Gulfton, Houston

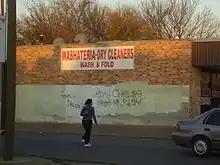
Southwest Cholos graffiti

After the 1980s economic decline and changes in the local demographics, crime increased in Gulfton. By 1988, many Houstonians referred to the neighborhood as the "Gulfton Ghetto". The area derived its name from Gulfton Drive which was described by Kim Cobb of the "Houston Chronicle" as, "one of the area's more notorious streets." In a 1988, a "Houston Chronicle" article cited police officers patrolling the Gulfton area who could identify complexes where they often arrest criminals. In April 1992, Houston Mayor Bob Lanier named Gulfton as one of ten Houston neighborhoods targeted by a city revitalization program. One aspect of Lanier's project consisted of building barricades around the Shenandoah subdivision to reduce traffic and crime. The Shenandoah Civic Association and some members or the GAAC supported the measures and pursued the street closures. The Gulfton Area Neighborhood Organization (GANO) and other advocacy groups opposed the barricades. Members of these community groups considered the measures to be racially motivated. They voiced the opinion that the closures would not provide effective crime control, was a waste of city funds, and the closures would potentially harm local businesses.